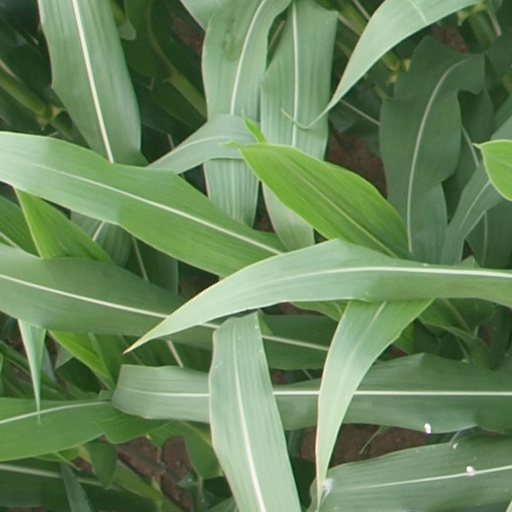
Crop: maize; corn